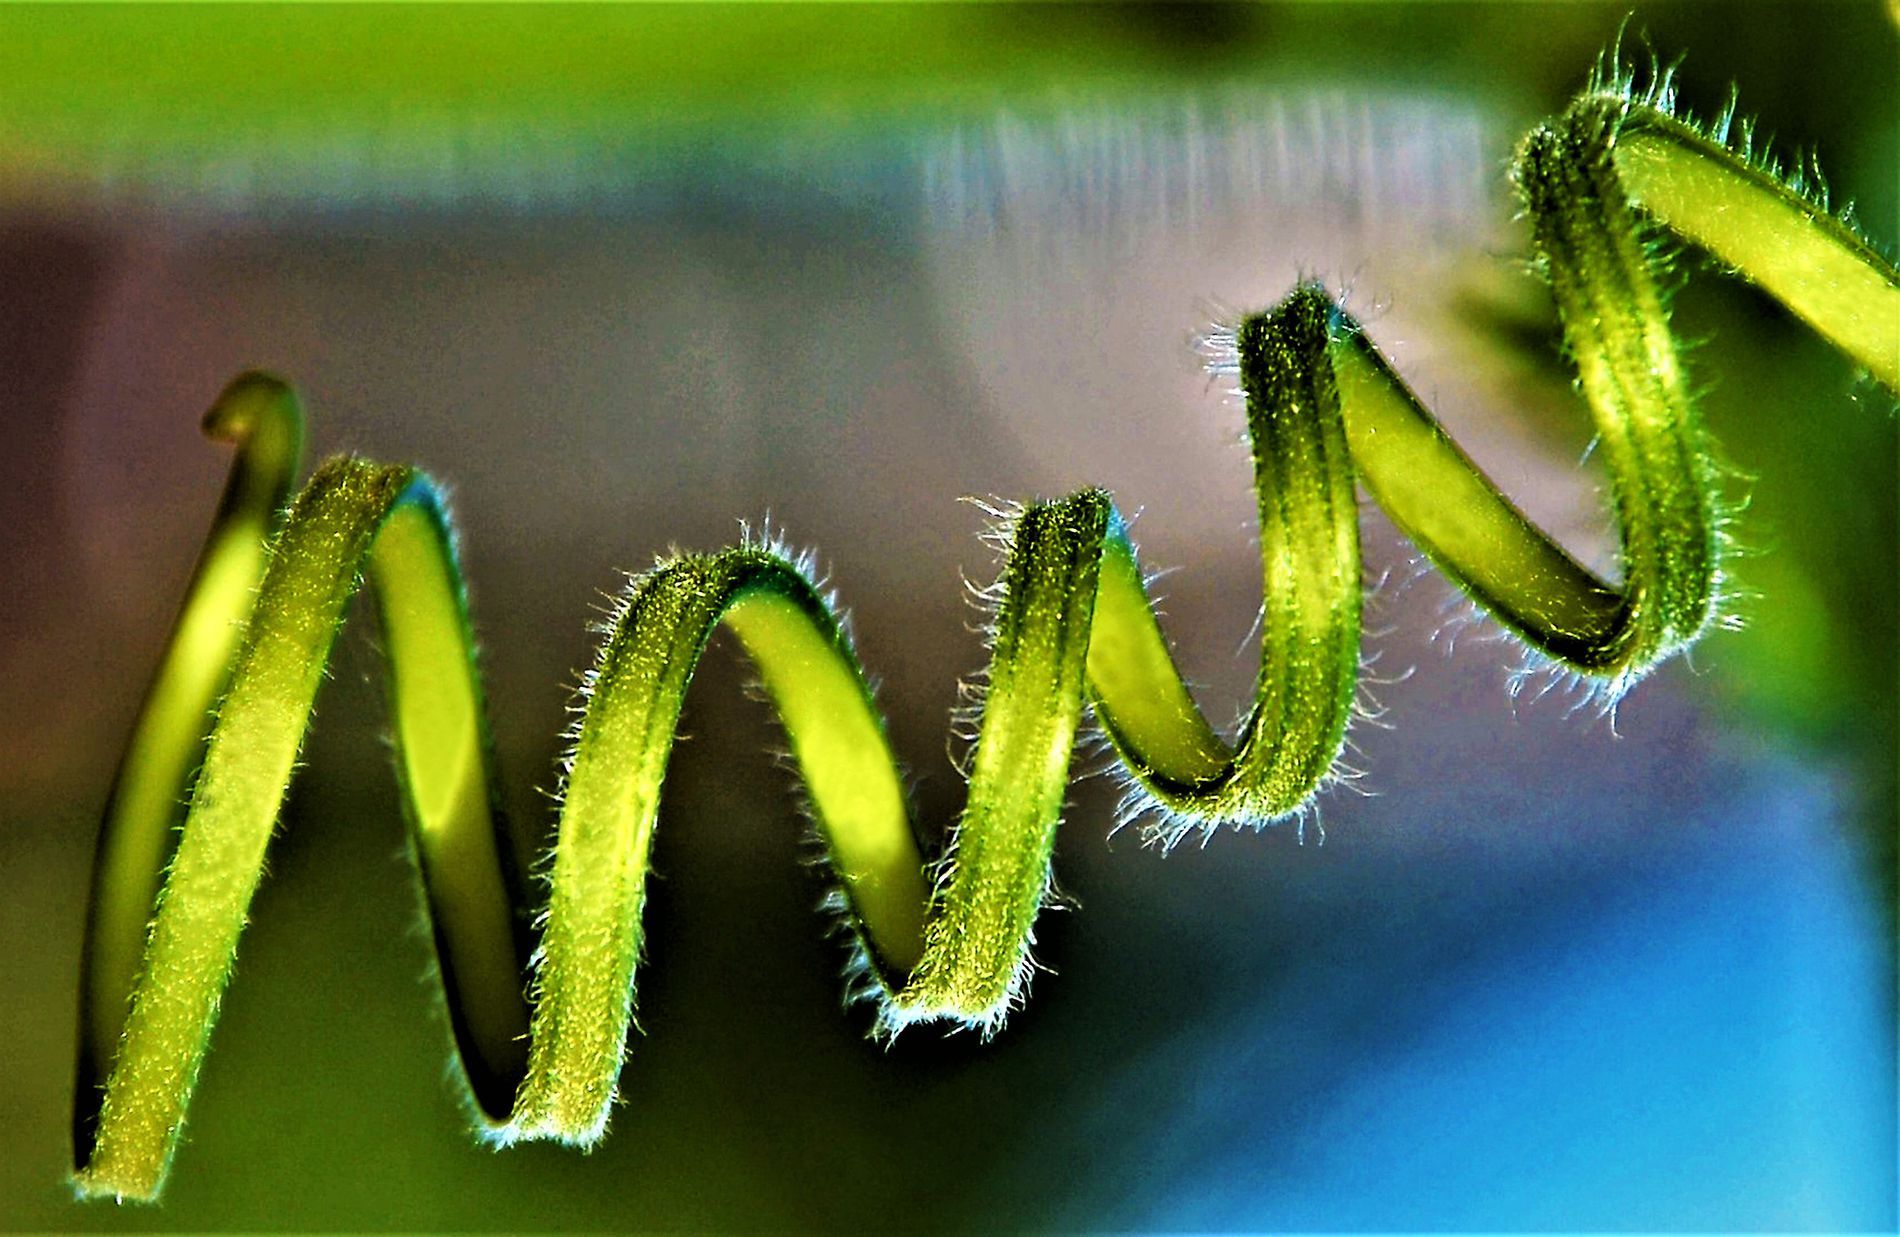
spiral plant
This  image shows a spiral-shaped plant. It is bright green and covered in fine, translucent hairs, giving it a distinctive aesthetic. The background is blurred with a mix of shades of green and blue that highlights the fine details of the plant. The lighting in the image makes the plant appear somewhat translucent, making parts of it appear glowing.
The lighting in this image is natural. The light source appears to be coming from above and behind, giving it a glow at the edges. The light also gives the green color a beautiful appearance. The angle of the shot is close-up and slightly tilted, capturing the plant in a way that highlights its spiral shape. This macro perspective allows for a clear vision.
Labels: Coil, Spiral, Plant, Leaf, Vine, background
Camera: NIKON CORPORATION NIKON D5200
Aperture: F5.6
Exposure: 1/200 sec
ISO: 100
Focal length: 105.0 mm